Vegetable oil fuel

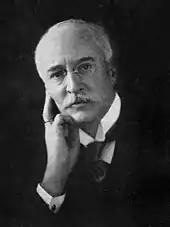
Rudolf Diesel, inventor of the diesel engine.

Rudolf Diesel was the father of the engine which bears his name. His first attempts were to design an engine to run on coal dust, but he later designed his engine to run on vegetable oil. The idea, he hoped, would make his engines more attractive to farmers having a source of fuel readily available. In a 1912 presentation to the British Institute of Mechanical Engineers, he cited a number of efforts in this area and remarked, "The fact that fat oils from vegetable sources can be used may seem insignificant today, but such oils may perhaps become in course of time of the same importance as some natural mineral oils and the tar products are now."